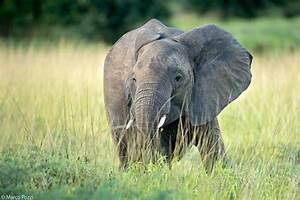
elephant